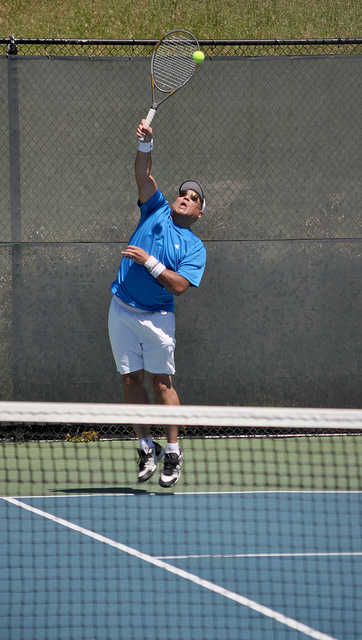
người đàn ông đeo kính đen đang vung vợt tennis về phía bóng